Helsinki Central Station

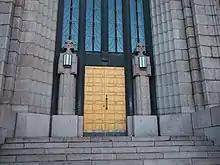
The main entrance to the presidential lounge, facing the Rautatientori Square.

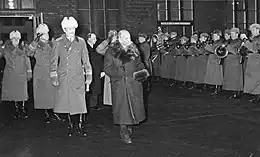
President Kallio (centre, at the front) together with Marshal Mannerheim (left of Kallio) at the Central Station on December 19, 1940, pictured a few seconds before a fatal heart attack.

The clock tower of the station is among the best known landmarks in Helsinki. At the time of its completion it was the tallest tower in Helsinki, and it soon became a popular vantage point, with entrance tickets sold at its first times. As the station served as a military hospital during World War I, the clock tower was used as a temporary morgue. During World War II, the Lotta Svärd used the tower for air surveillance. The clock tower has vantage terraces in all four cardinal directions. The stairs at the bottom of the tower are made from concrete. The stairs at the top are made from wood. Nowadays the tower is no longer open for the public for security reasons, with the exception of invited guests, such as descendants of Eliel Saarinen.